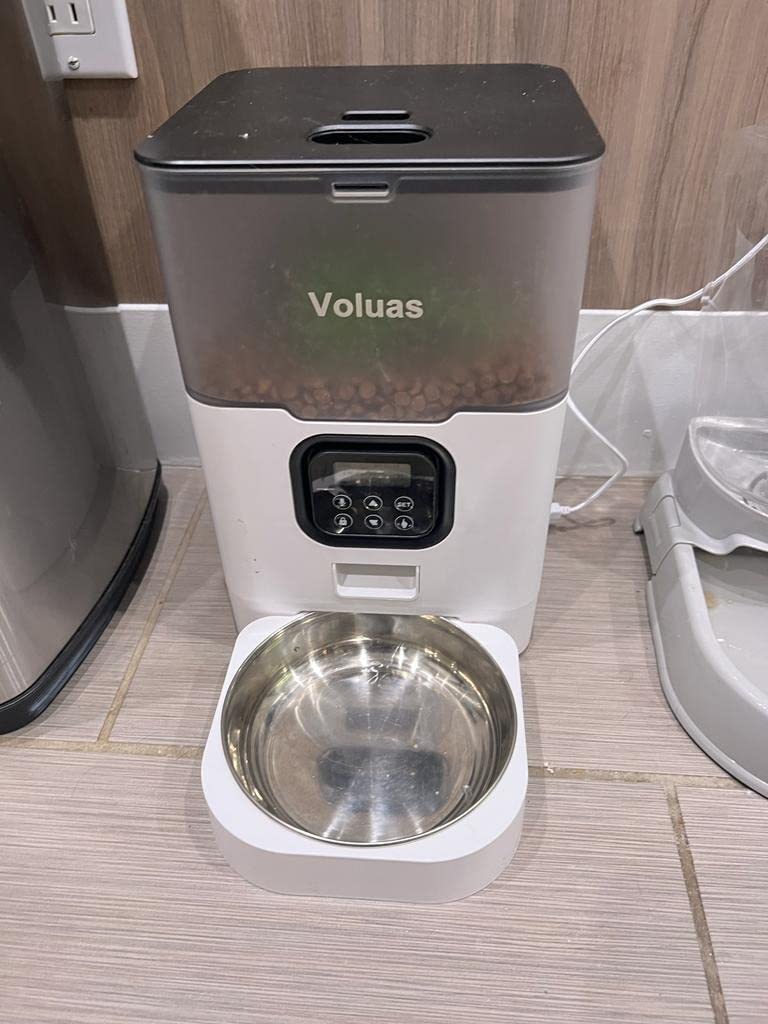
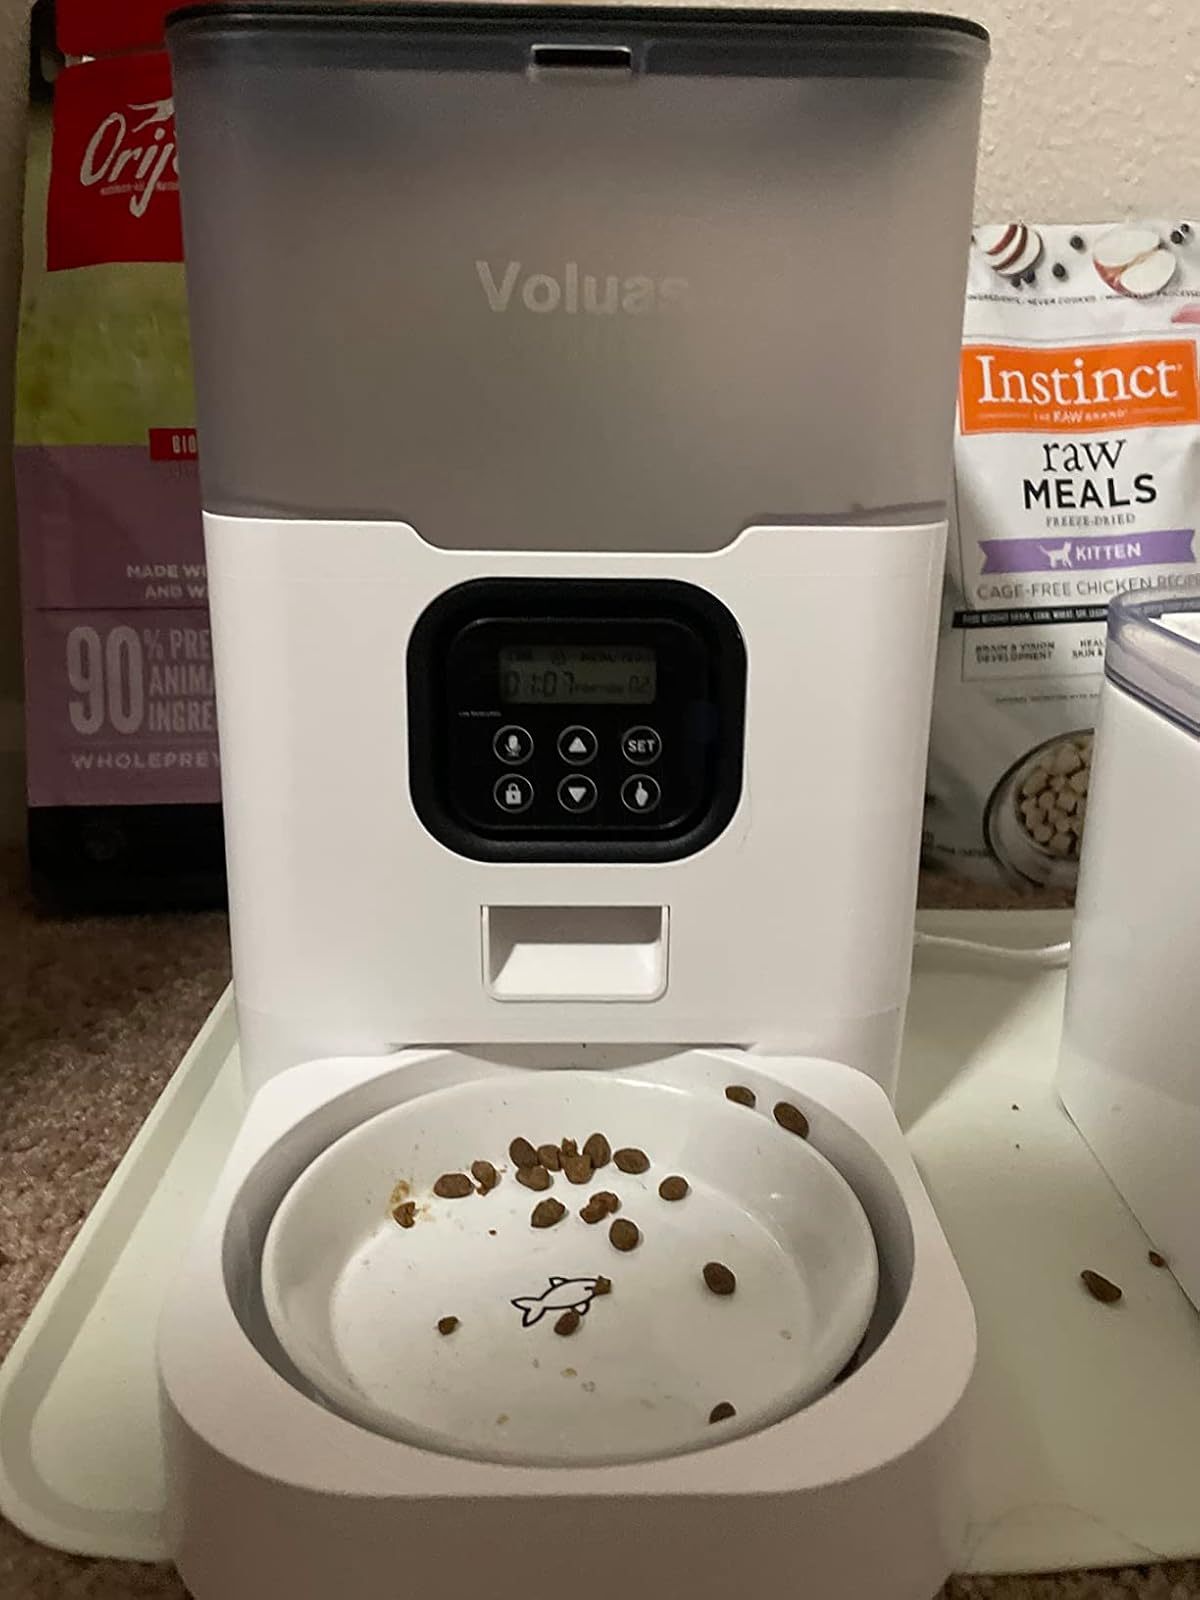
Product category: items_feeder
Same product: yes